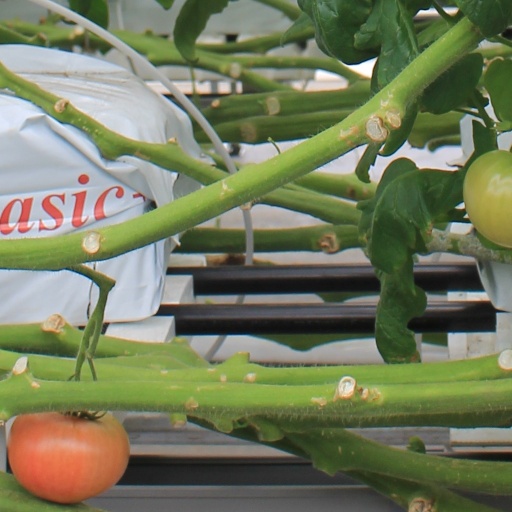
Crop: tomato